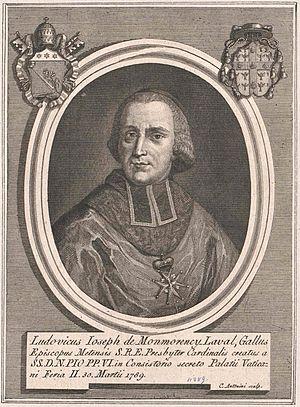
Fondé vers le IIIᵉ siècle, l’évêché de Metz a longtemps été une entité à la fois politiquement puissante et riche.
Louis-Joseph de Montmorency-Laval, né à Bayers le 11 décembre 1724 et mort le 17 juin 1808 à Altona, est un ecclésiastique français, évêque d’Orléans de 1754 à 1758 ; évêque de Condom de 1758 à 1760 puis 94ᵉ évêque de Metz de 1760 à 1801 et grand aumônier de France depuis 1786, nommé cardinal le 30 mars 1789. Pendant la Révolution française, il s'oppose à la constitution civile du clergé et émigre. Après la signature du Concordat, il commence par résister à l'ordre du pape Pie VII, qui demande la démission de tous les anciens évêques de France.